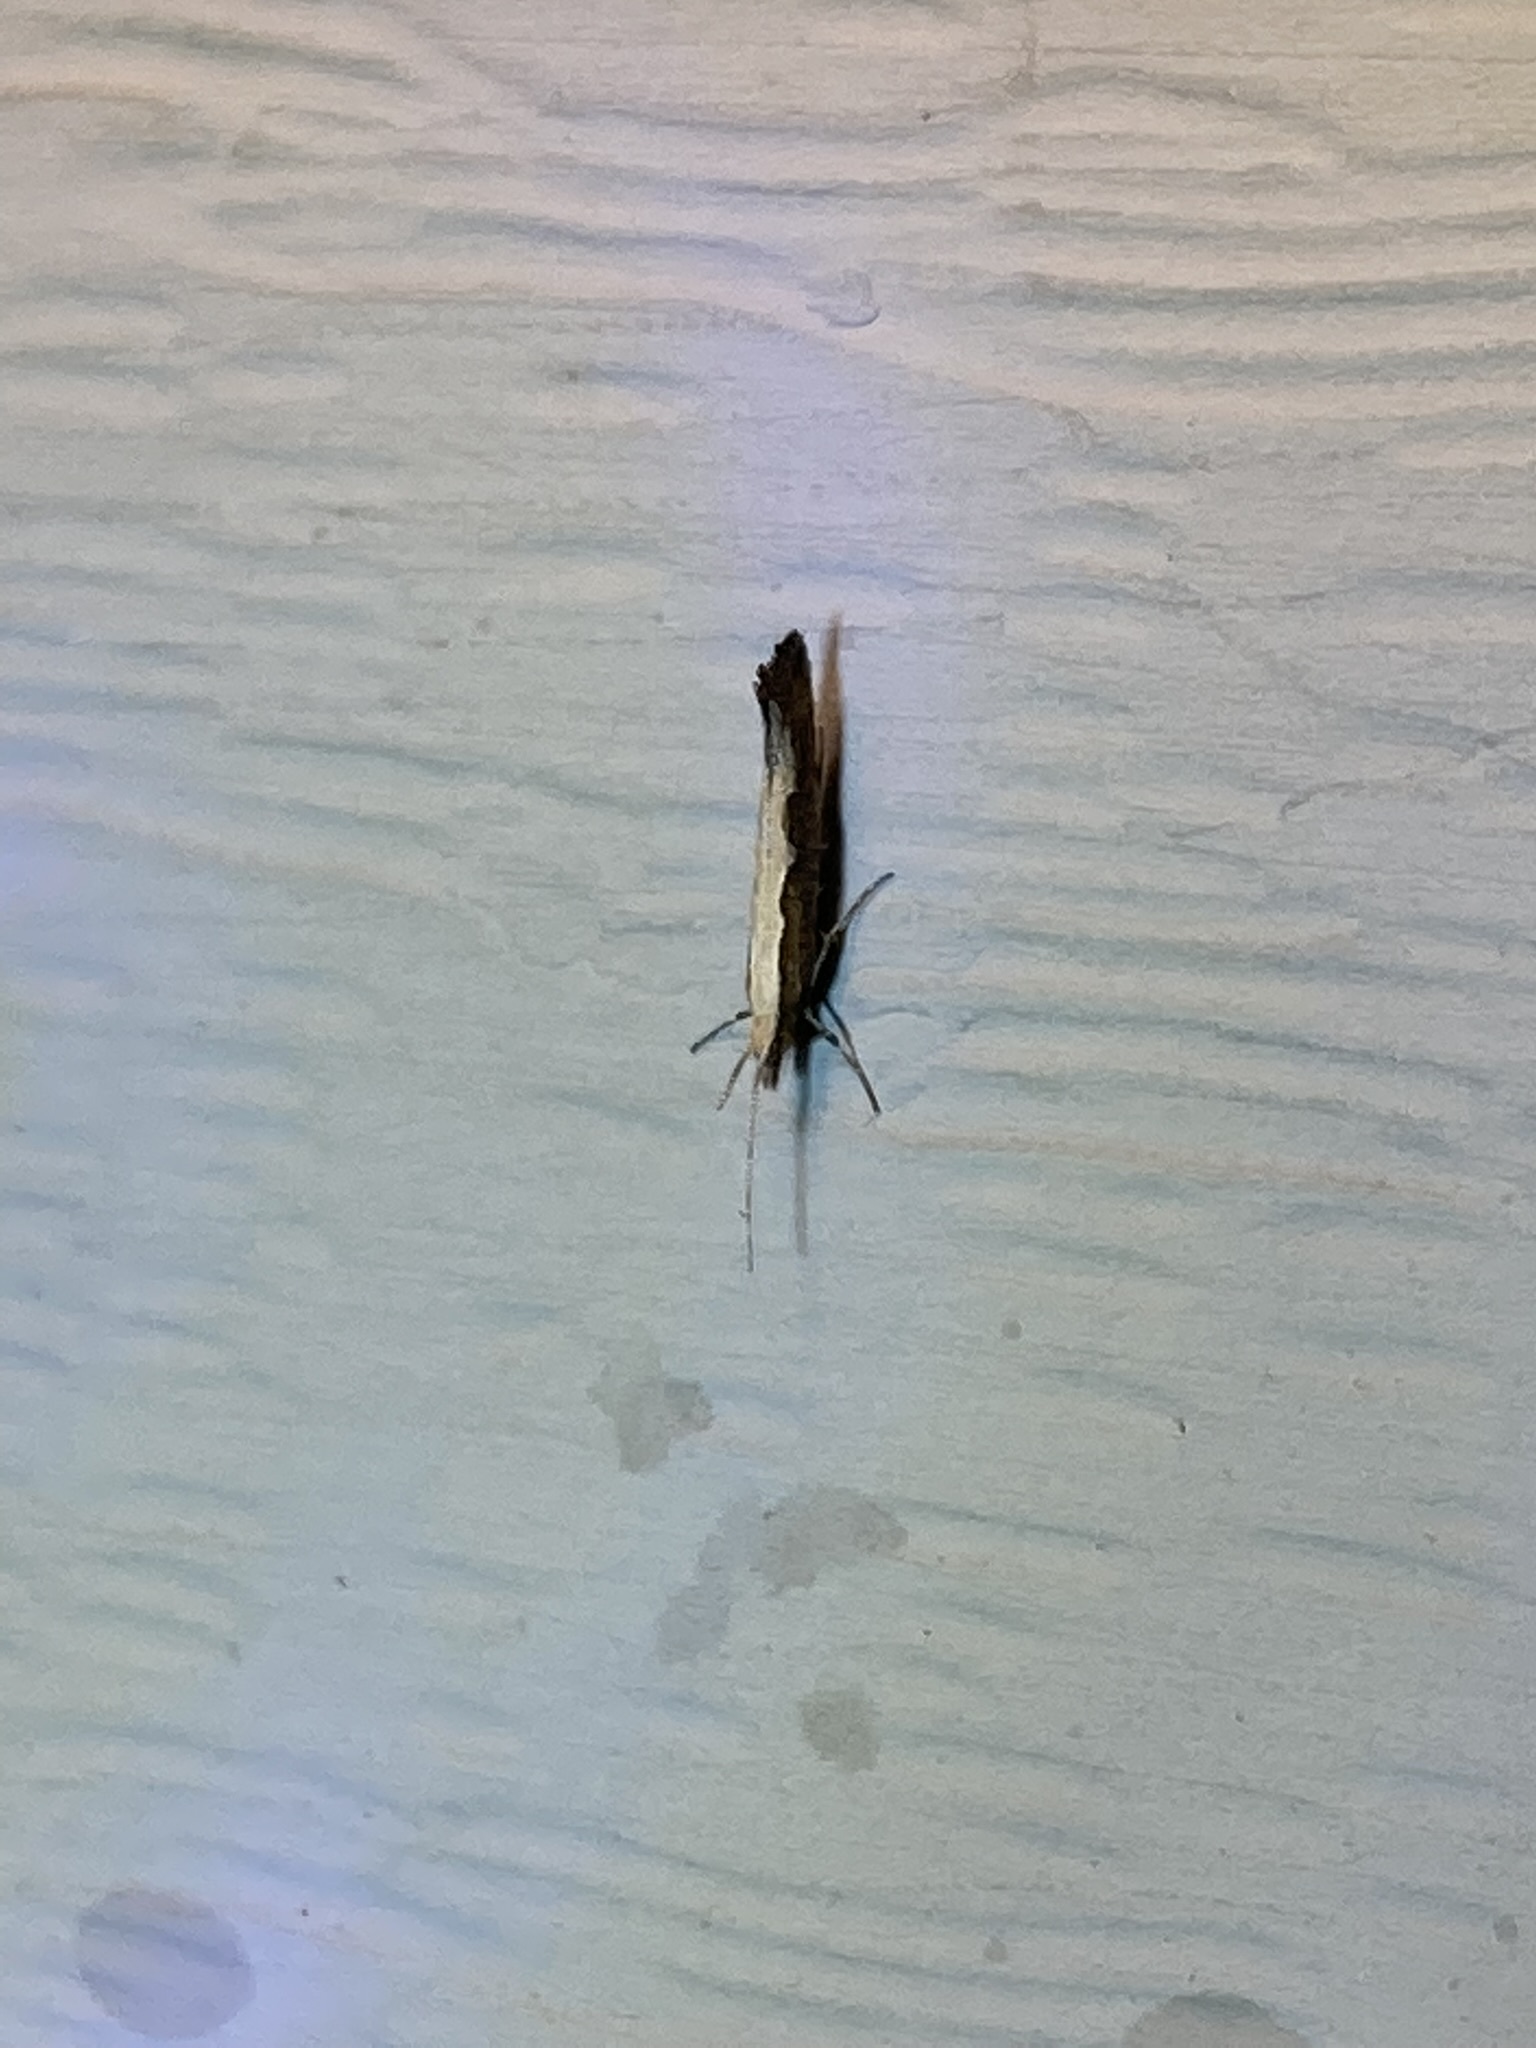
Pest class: diamondback_moth